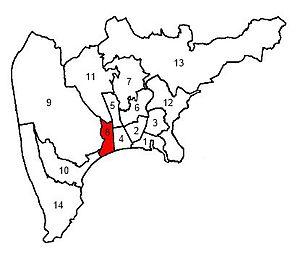
Localisation du canton de Nice-8 dans la ville de Nice (Alpes-Maritimes, France).
Le canton de Nice-8 est un canton français situé dans le département des Alpes-Maritimes et la région Provence-Alpes-Côte d'Azur.